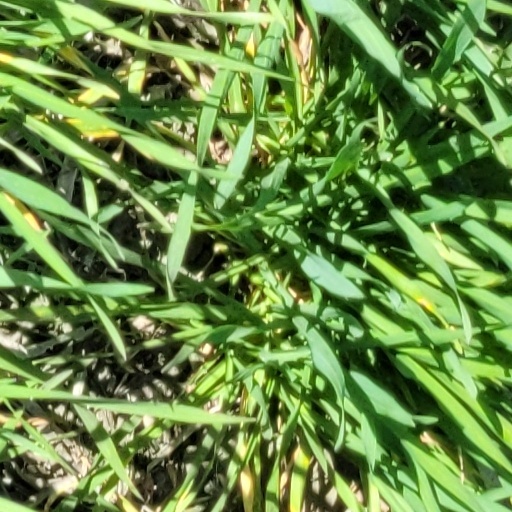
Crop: wheat